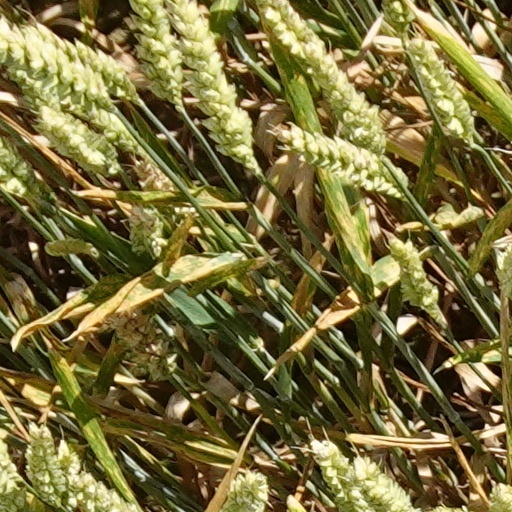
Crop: wheat